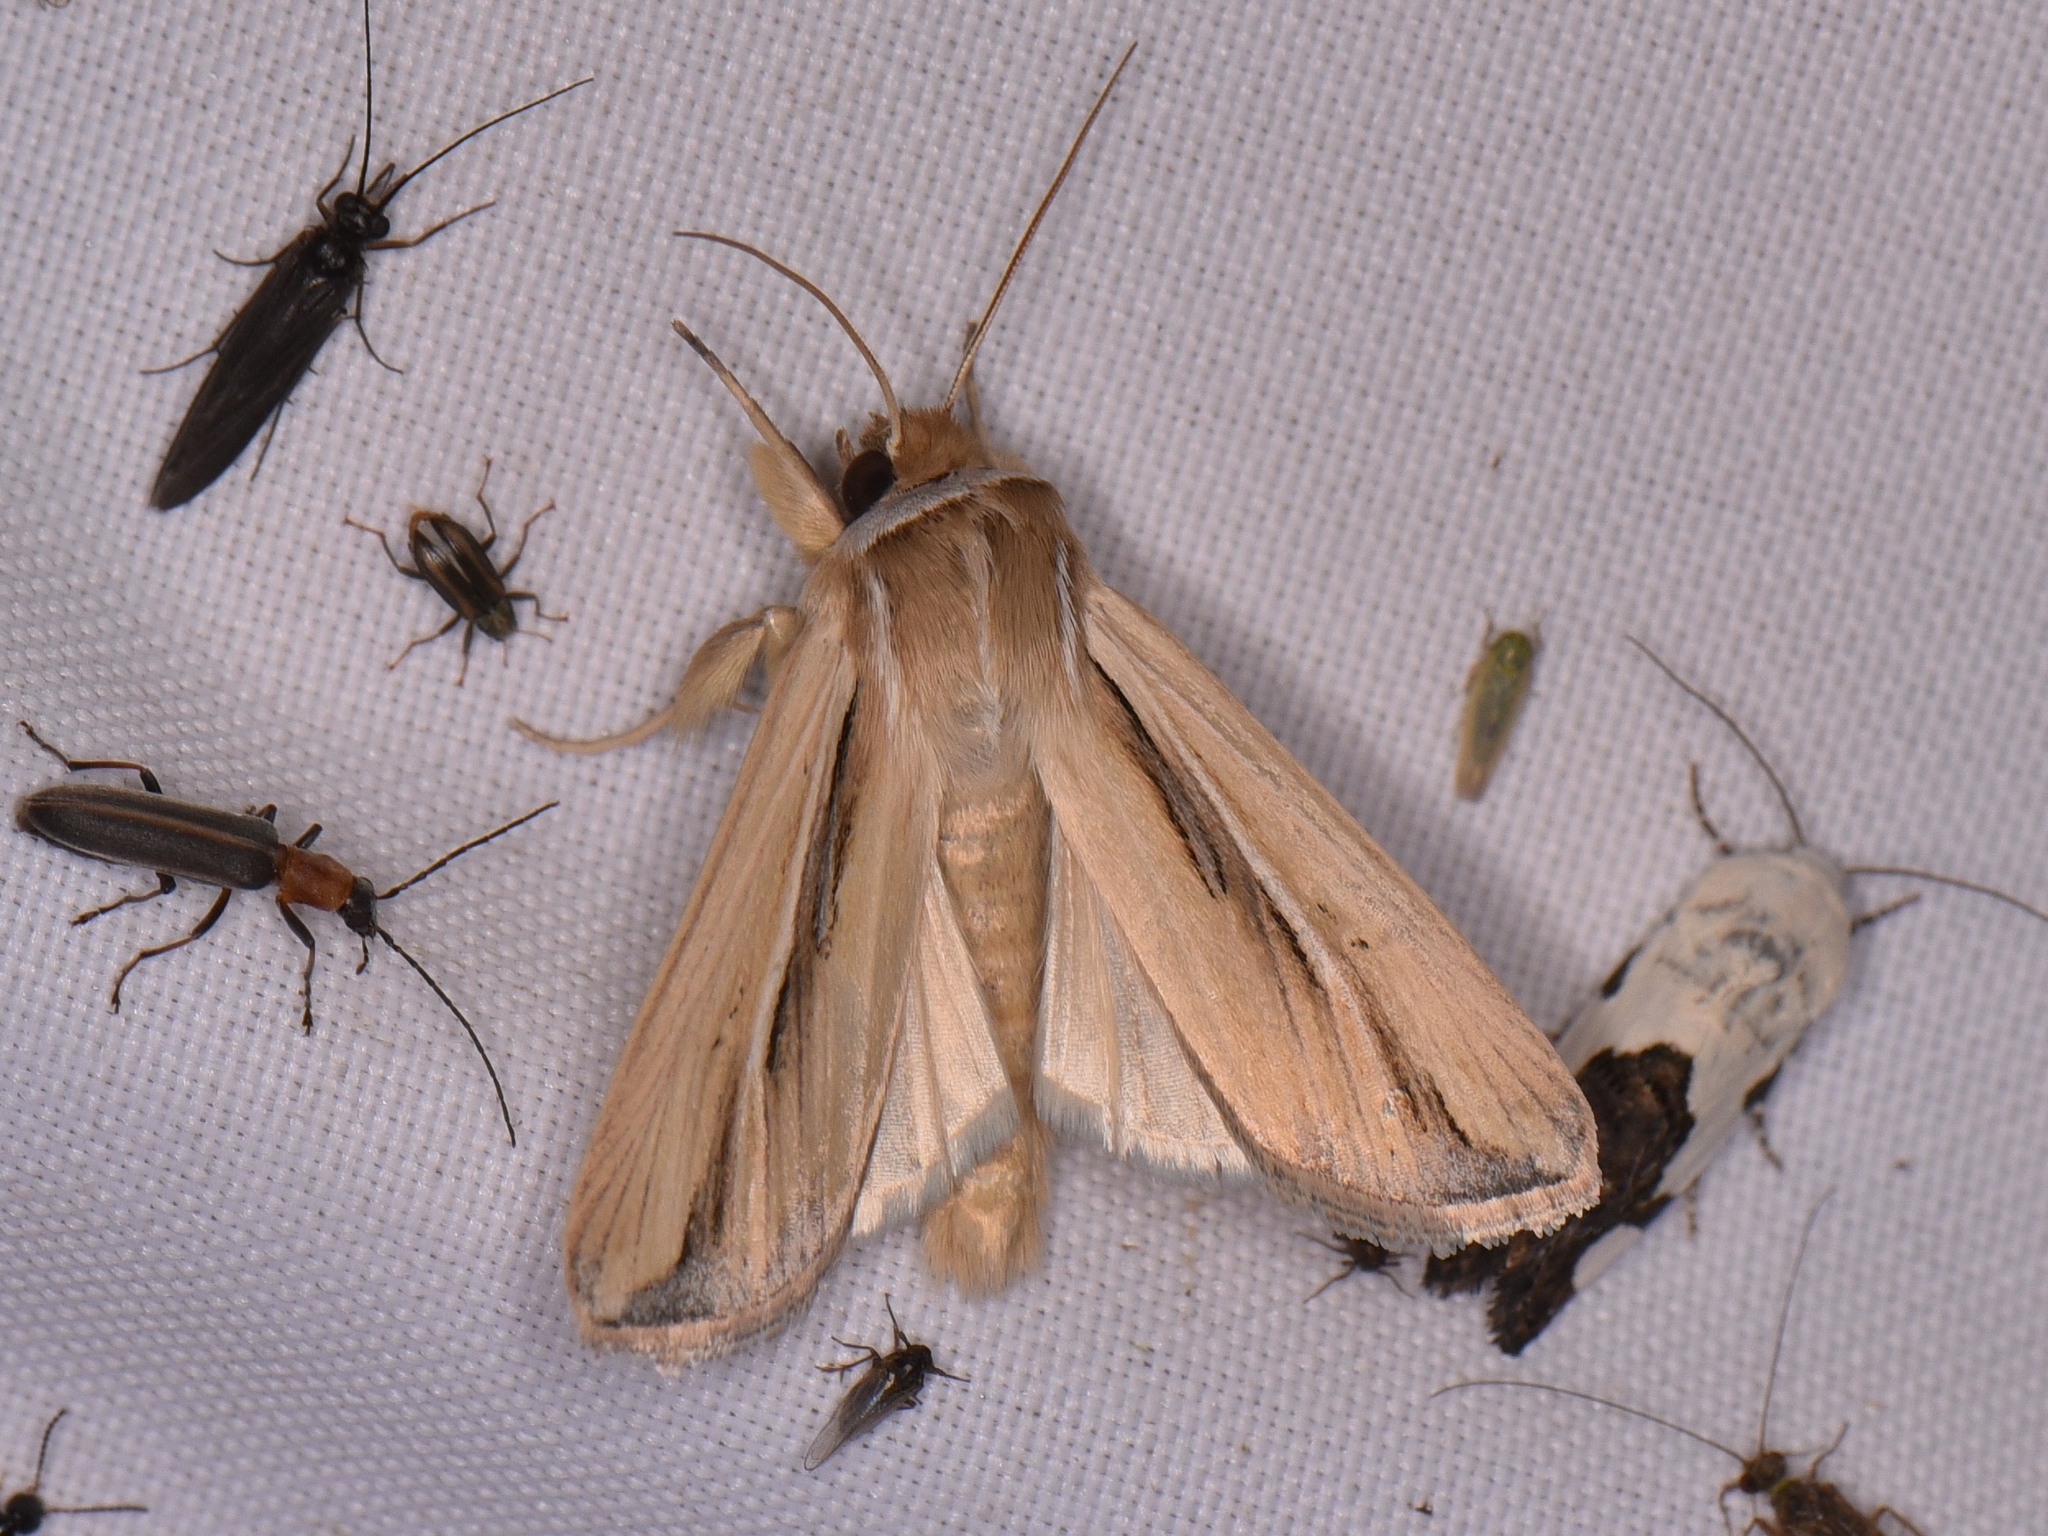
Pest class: wheathead_armyworm_Dargida_diffusa